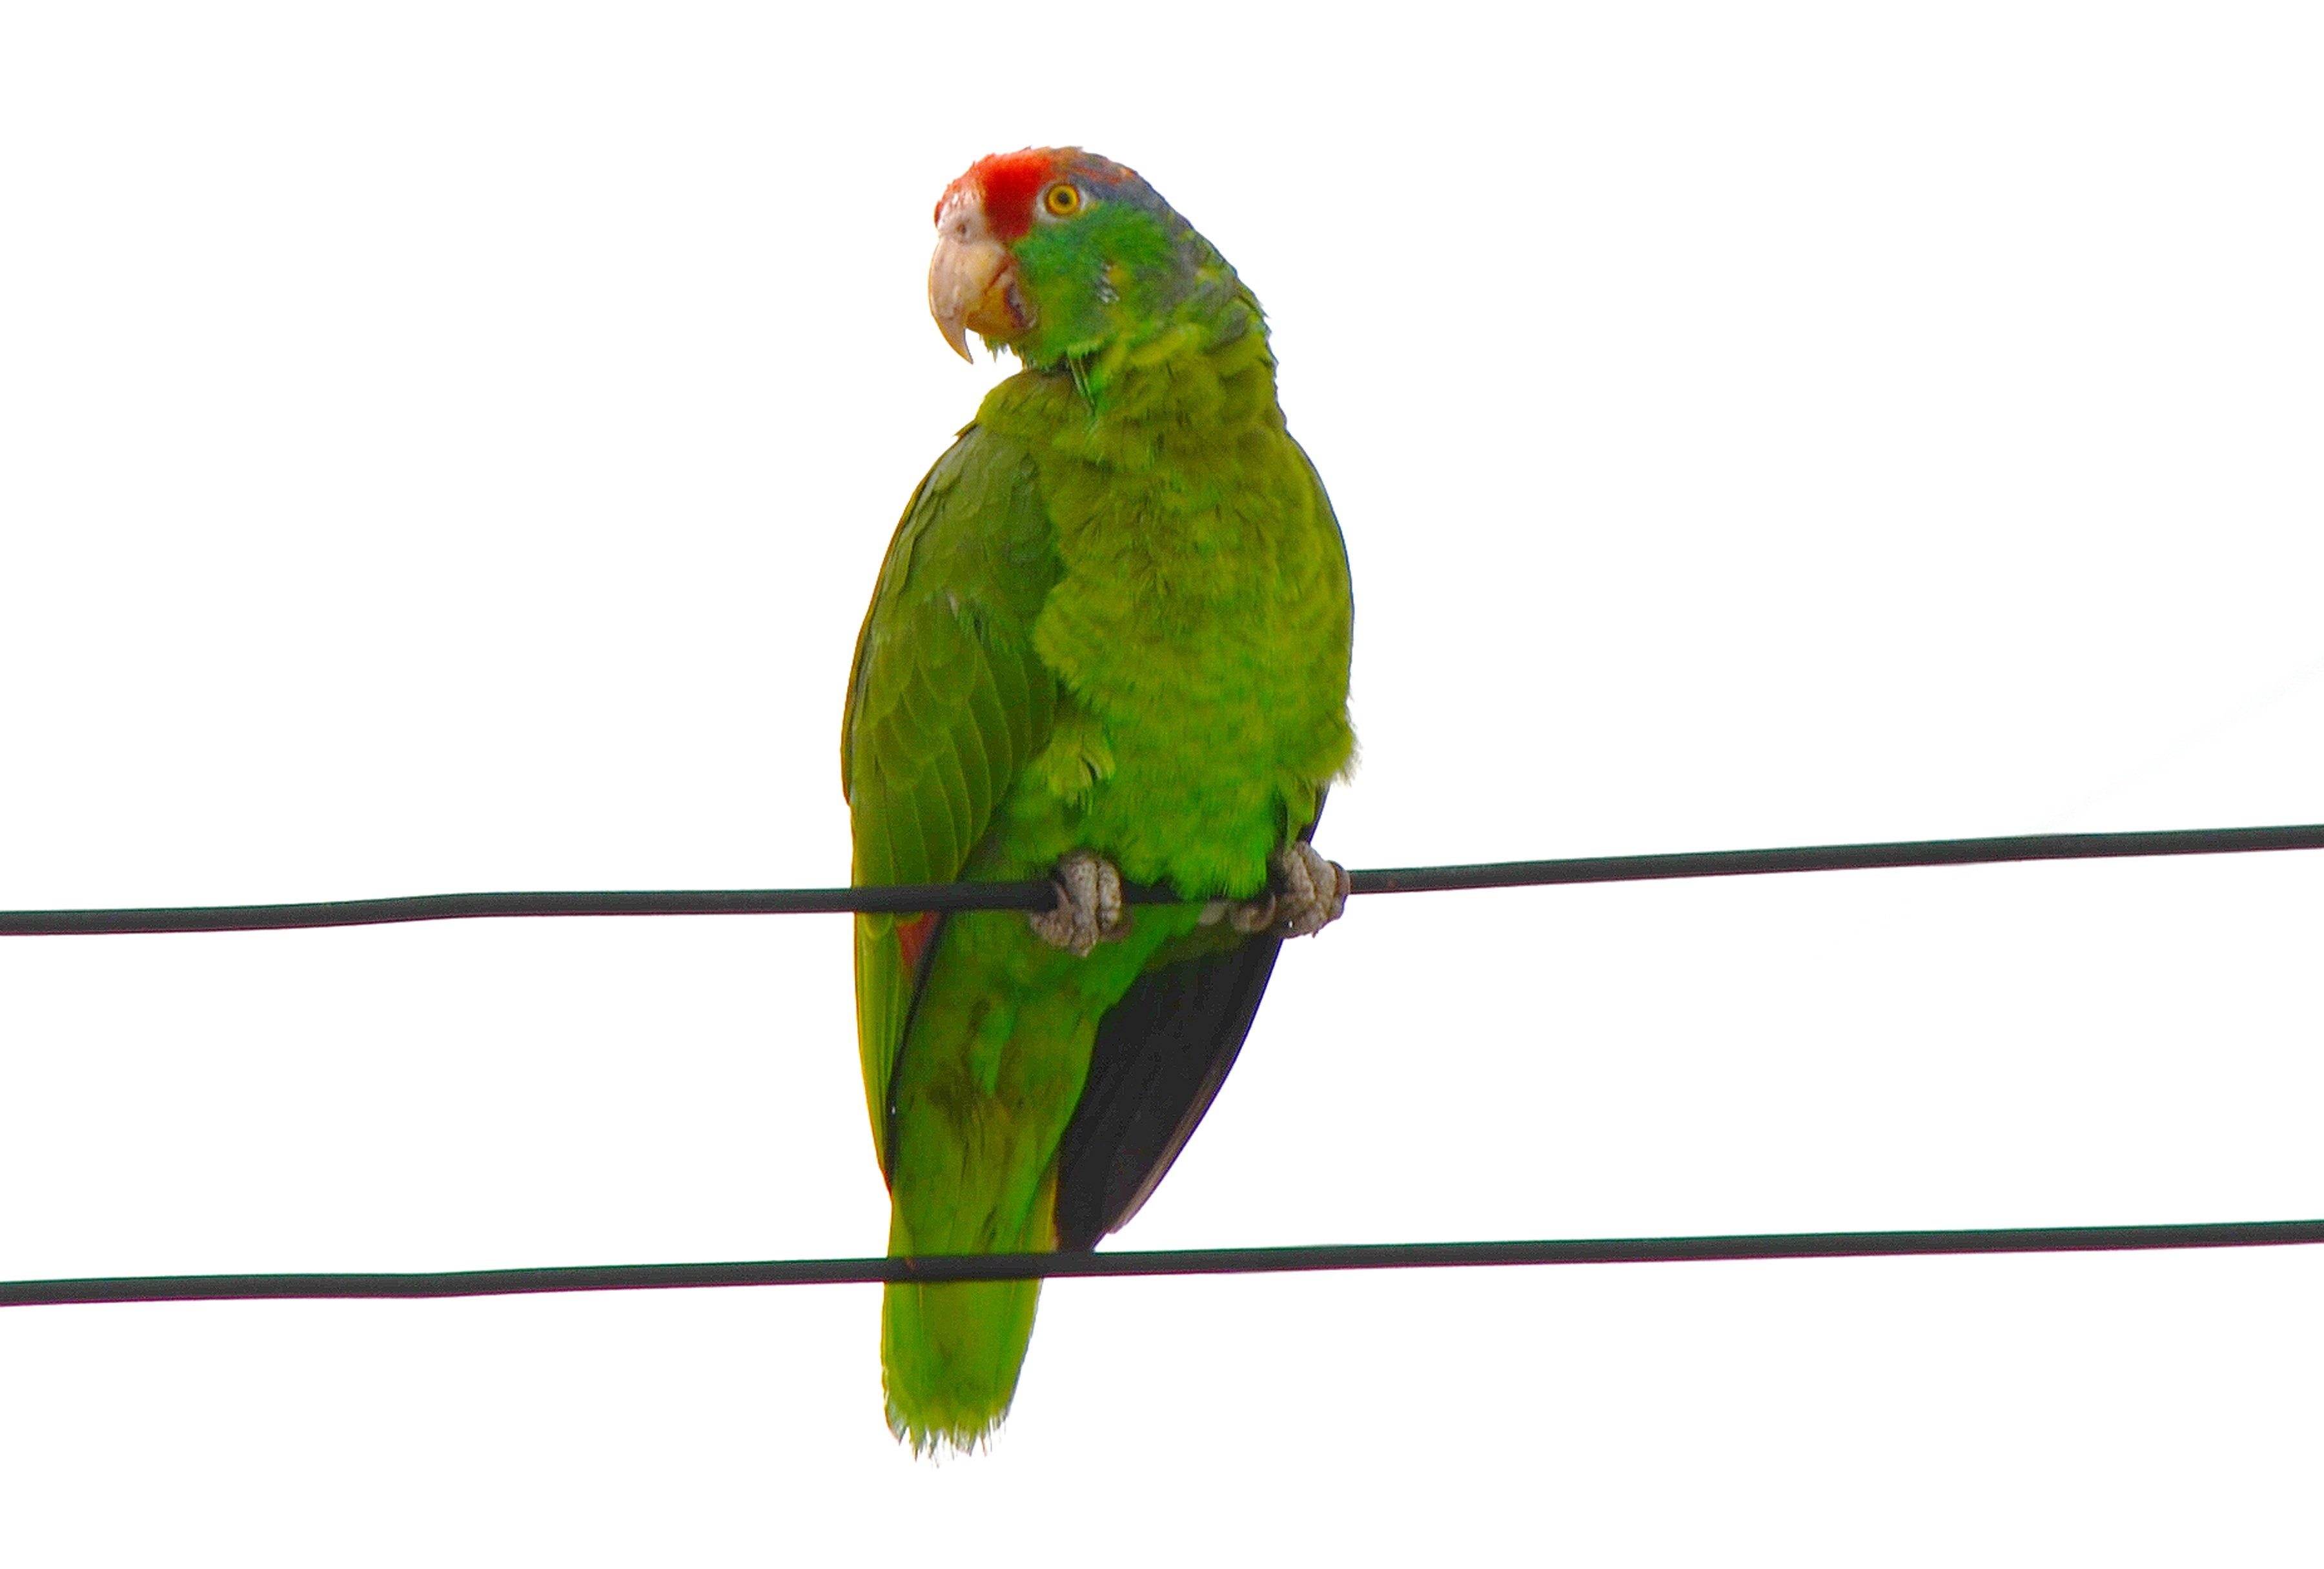
branch, bird, wing, animal, green, beak, fauna, lovebird, vertebrate, parrot, parakeet, amazonas, ara, common pet parakeet, red fronted macaw, rubrogenys